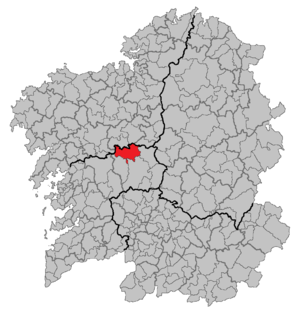
Vila de Cruces est une commune espagnole, dans la province de Pontevedra en Galice. Elle est composée par 28 villages: Asorei, Oirós, Bodaño, San Pedro de Losón, Fontao, Merza, Sabrexo, Bascuas, Camanzo, Gres, Obra, Brandariz, Añobre, Salgueiros, Piloño, Carbia, Insua, Duxame, Loño, Arnego, Toiriz, Cumeiro, Larazo, Besexos, Ollares, Portodemouros, Ferreirós, et Vila de Cruces.